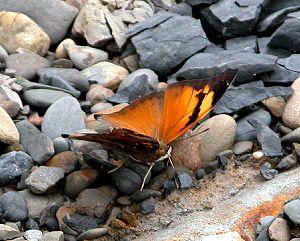
Doleschallia bisaltide est un insecte lépidoptère de la famille des Nymphalidae, de la sous-famille des Nymphalinae et du genre Doleschallia.